Kishan Lal

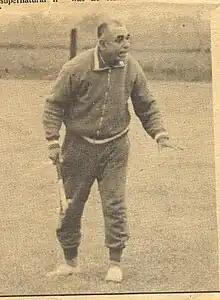
Kishan Lal coaching some players

After a career spanning 28 years, he retired from competitive hockey but remained connected with the game until 1976. He served as the chief coach of the Railways Sports Control Board for twenty years, during which they won the national hockey championship 14 times and 6 draws.